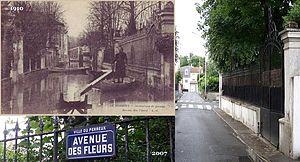
Le Perreux-sur-Marne est une commune française située dans le département du Val-de-Marne en région Île-de-France. Portant le surnom de « Perle de l’Est parisien », la commune de première couronne parisienne s'étend le long des bords de la Marne. Ses habitants sont appelés les Perreuxiens.